A Bunch of Amateurs

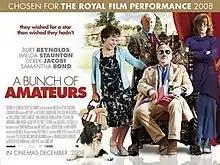
Theatrical release poster

A Bunch of Amateurs is a 2008 British comedy film directed by Andy Cadiff, and stars Burt Reynolds, Derek Jacobi, Alistair Petrie and Samantha Bond. In November 2008, the premiere in Leicester Square was attended by Elizabeth II. The screenplay was written by Nick Newman, John Ross, Ian Hislop and Jonathan Gershfield.